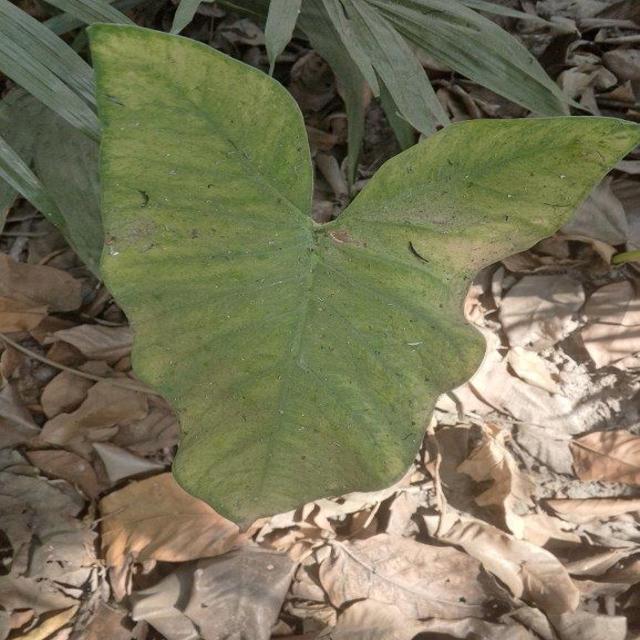
Label: Early_Blight